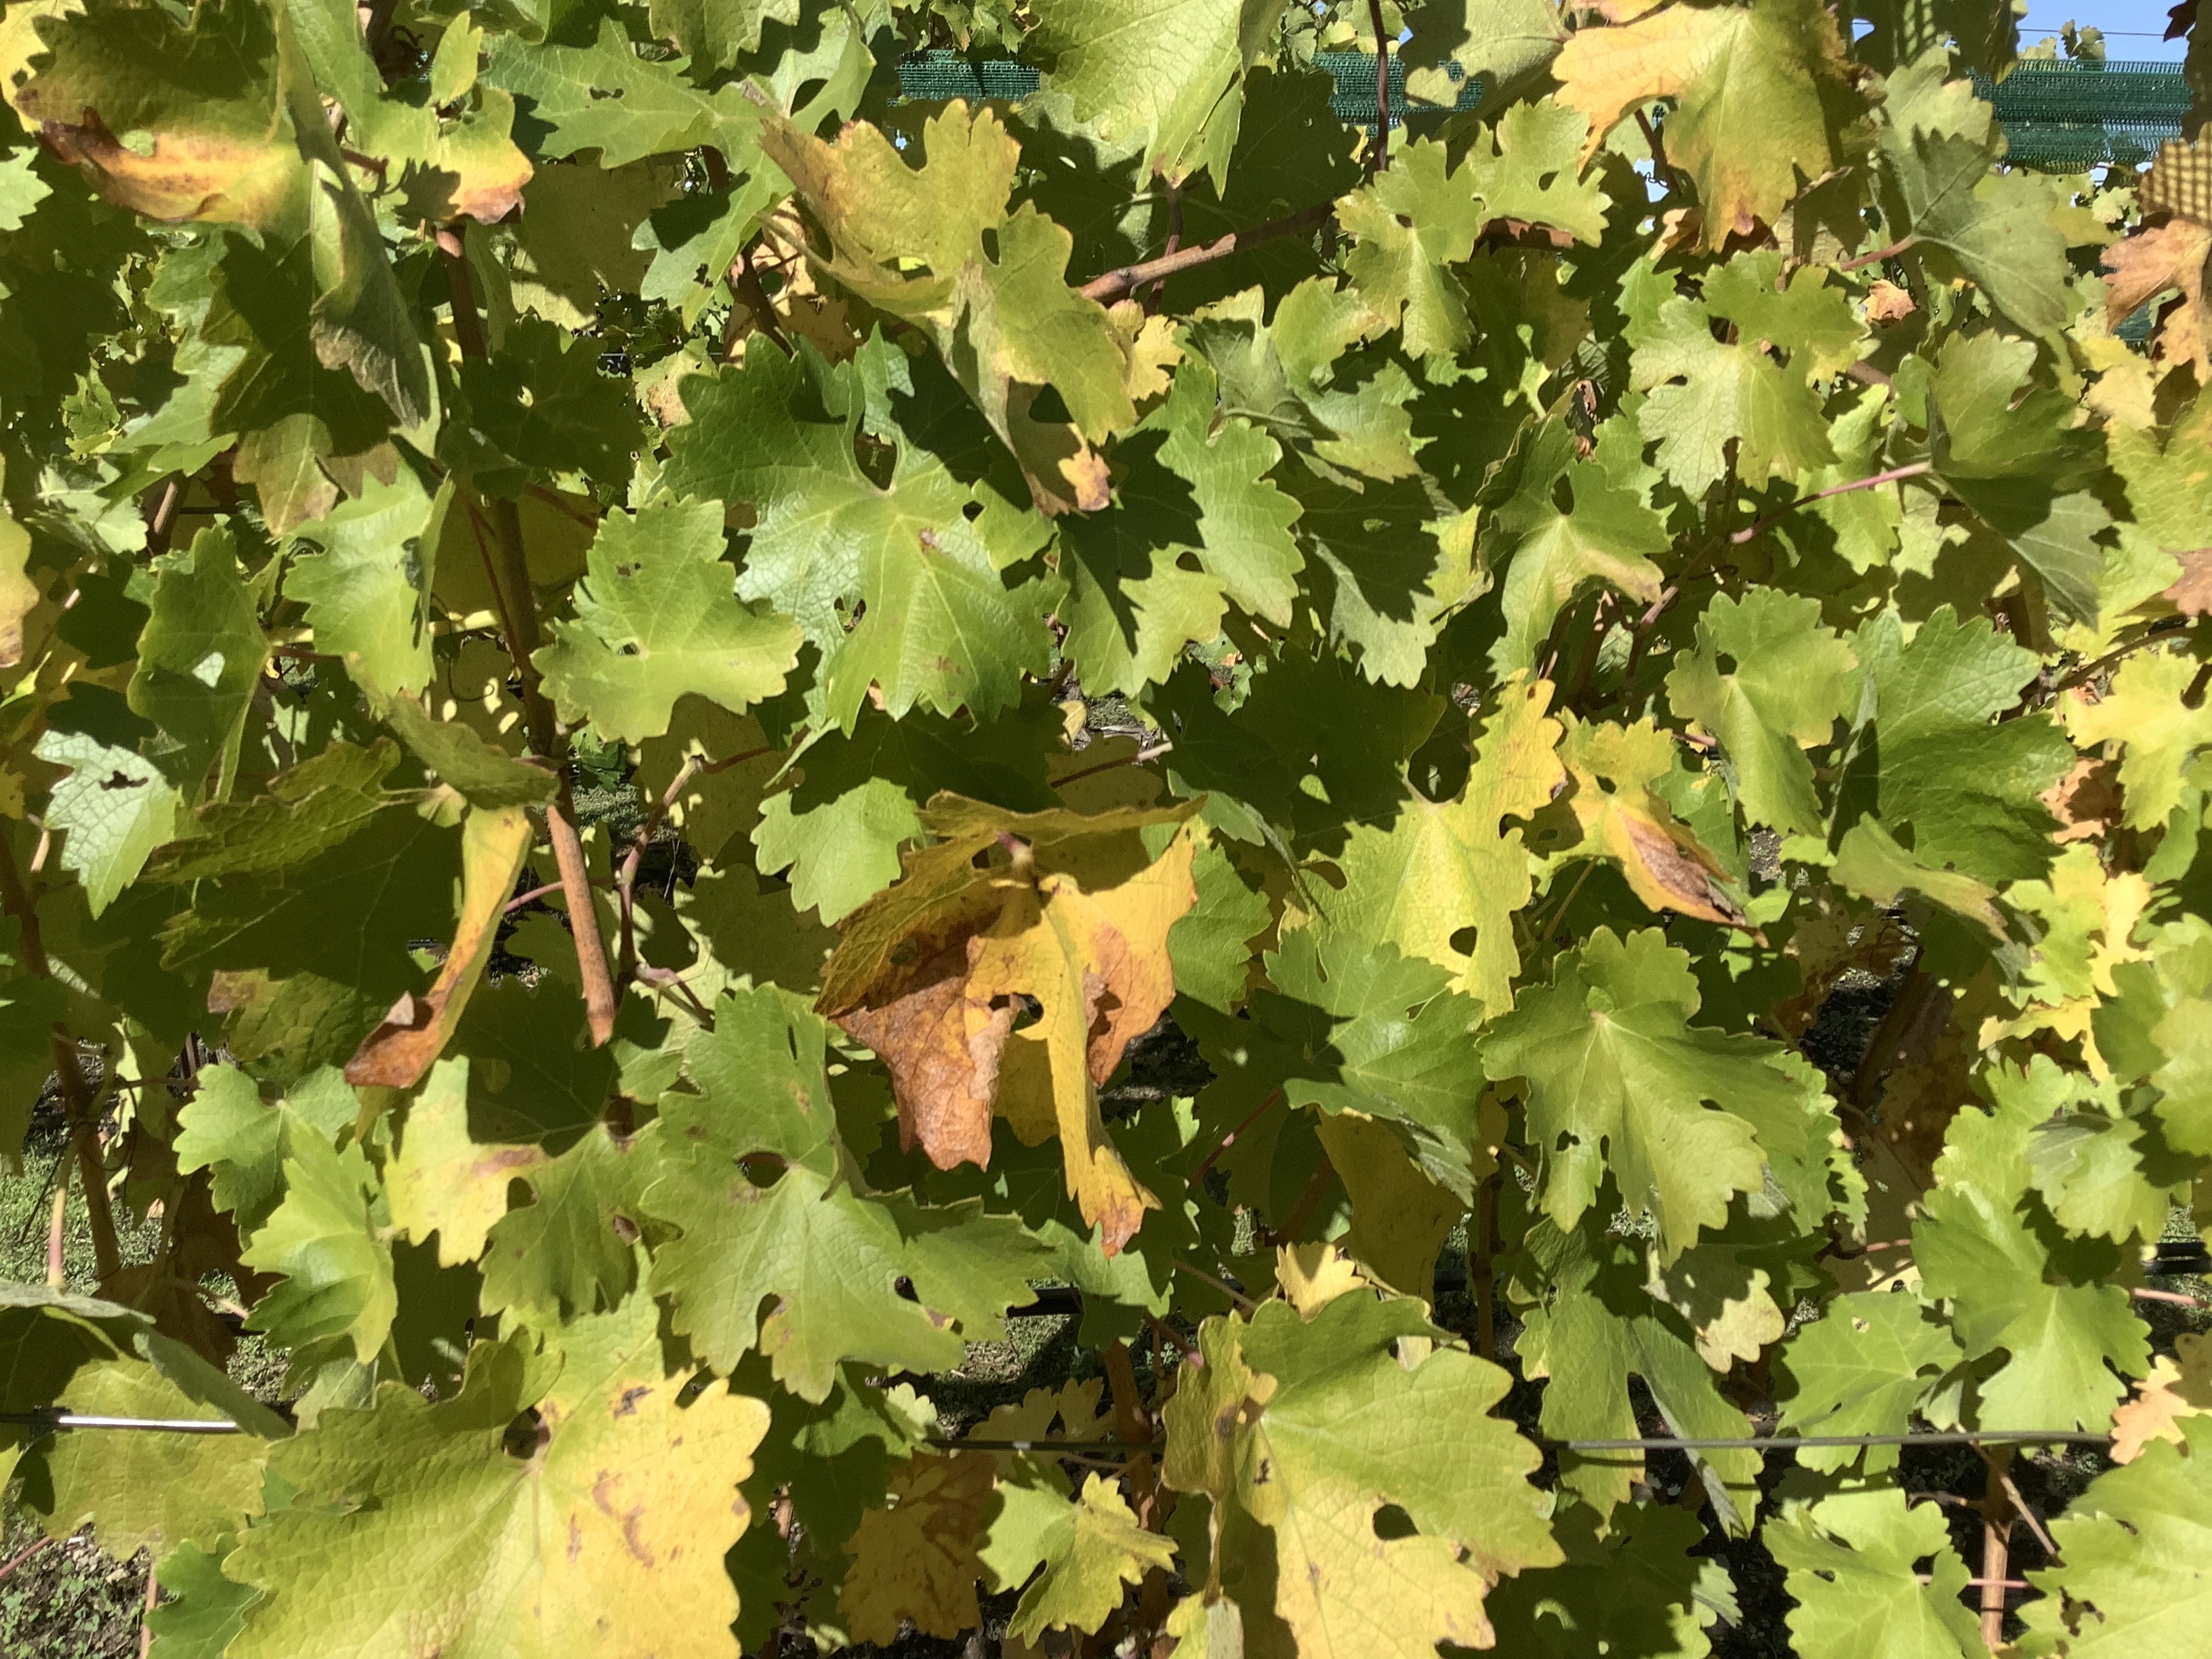
Label: No Virus